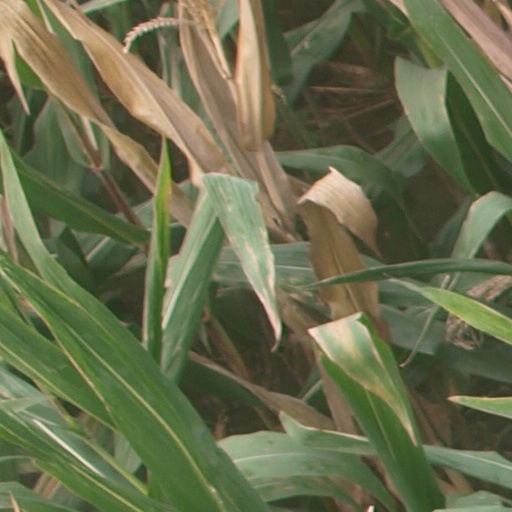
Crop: maize; corn